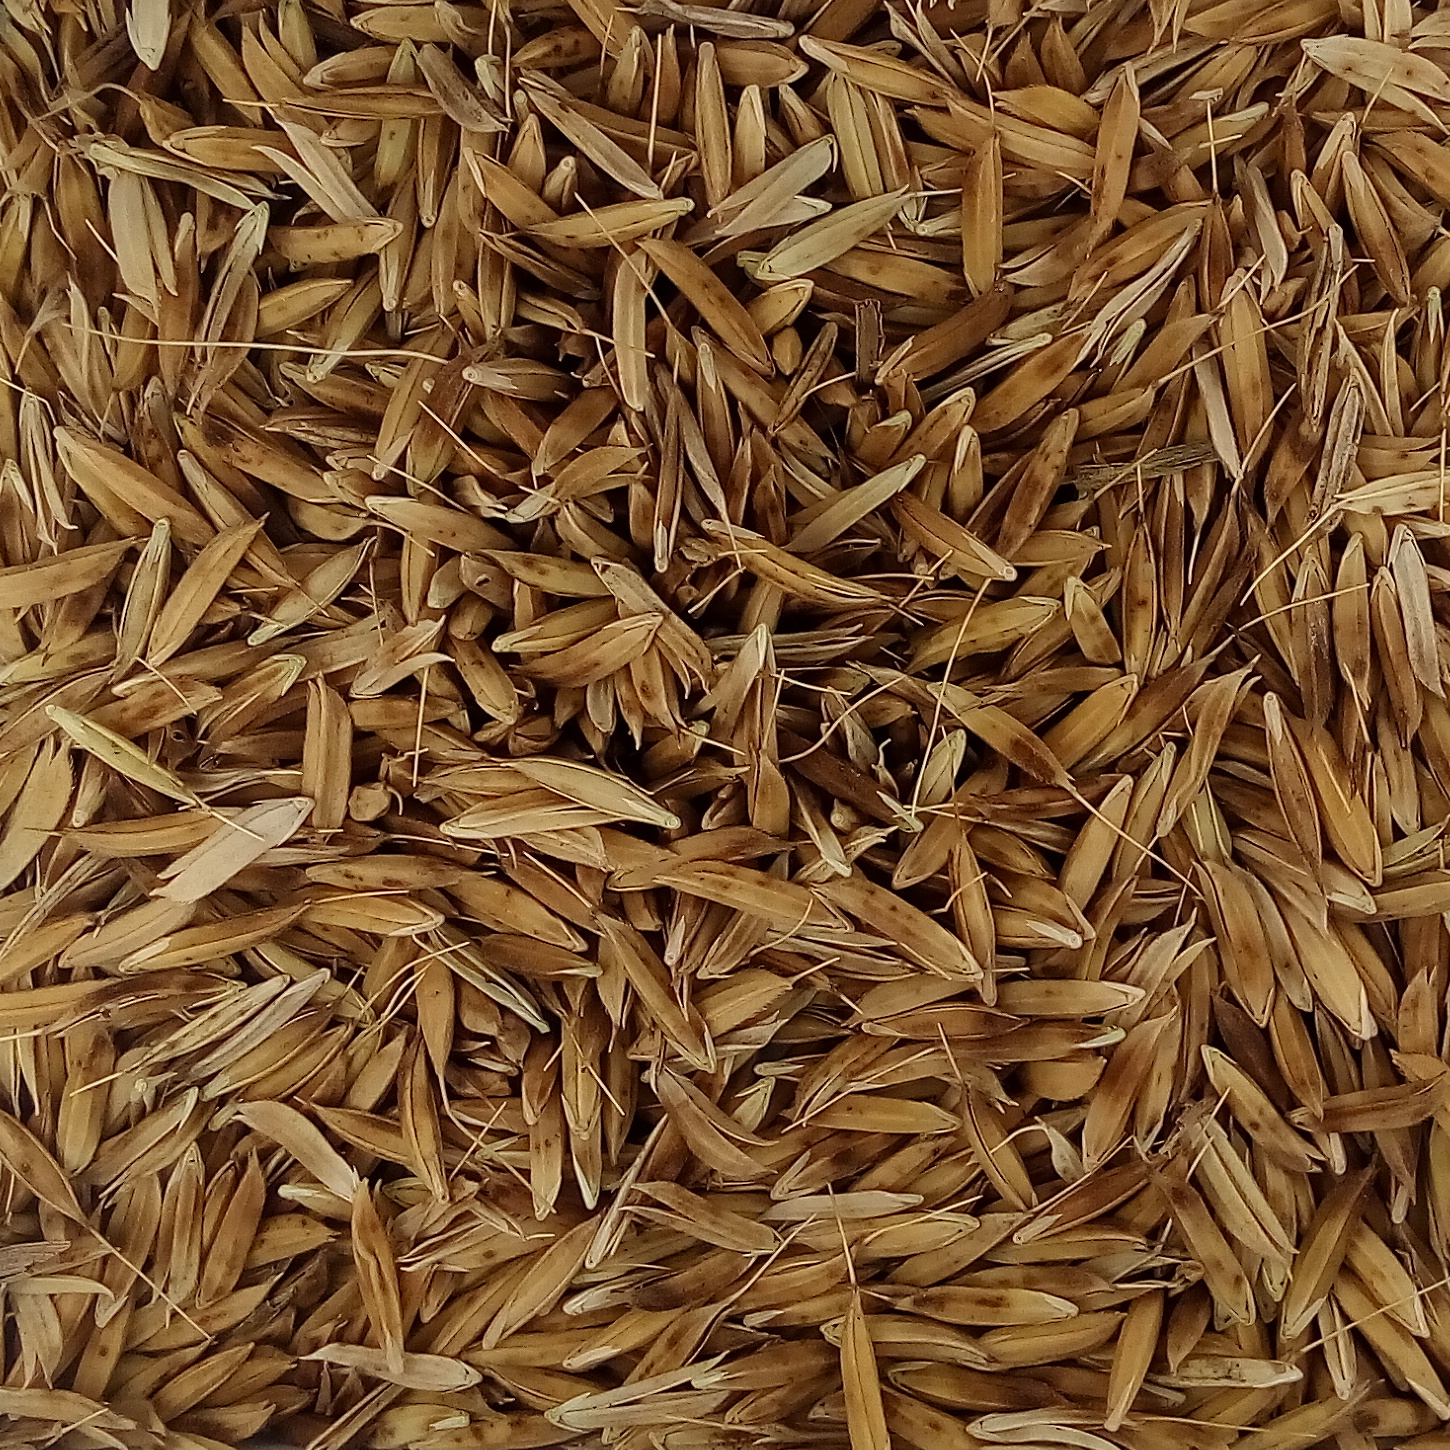
Rice seed variety: DHBT_3